Bite Me! (film)

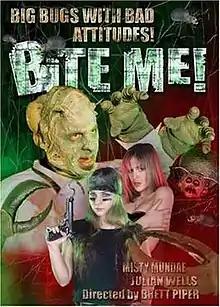

Bite Me! is a 2004 horror film written and directed by Brett Piper and starring Misty Mundae, Julian Wells, Rob Monkiewicz, and Erika Smith. The plot is about mutant insects in a strip club.